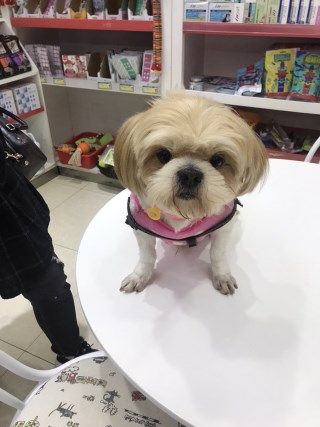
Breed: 361-n000123-Shih_Tzu